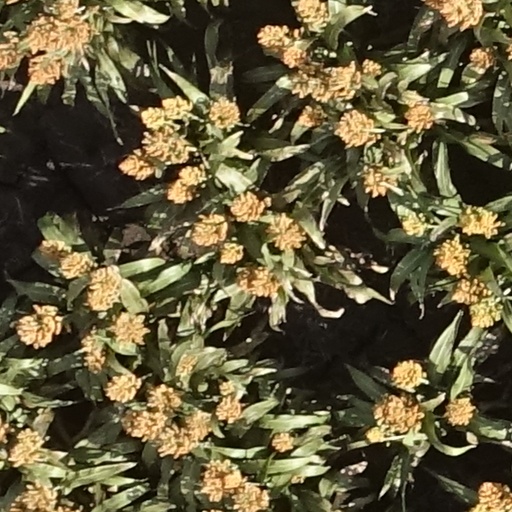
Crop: sorghum